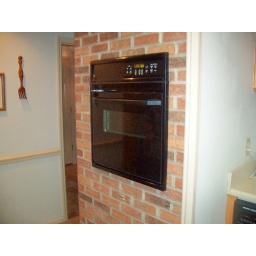
built in stove in kitchen